Rocky Hill, New Jersey

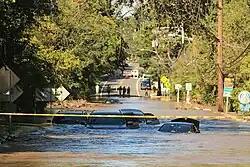
During Hurricane Ida, the Millstone River, and much of the Raritan Basin at large, suffered from massive flooding. Pictured here, is the County Route 518 bridge connecting Rocky Hill and Franklin Township overflowed by the floodwaters from the Millstone River, with abandoned cars submerged.

Police coverage is provided by the New Jersey State Police, from the Kingwood Station in Kingwood Township in Hunterdon County.